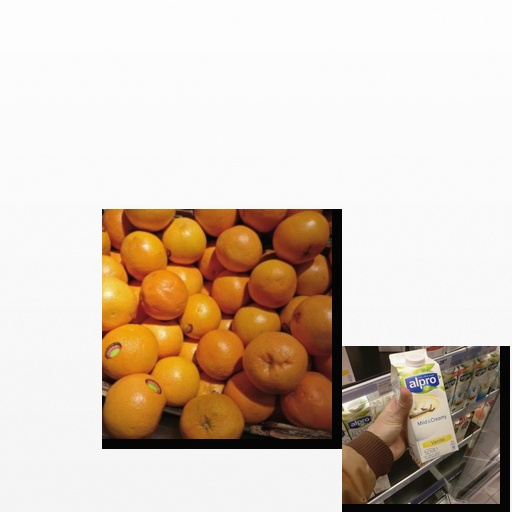
Food items: soyghurt, red_grapefruit